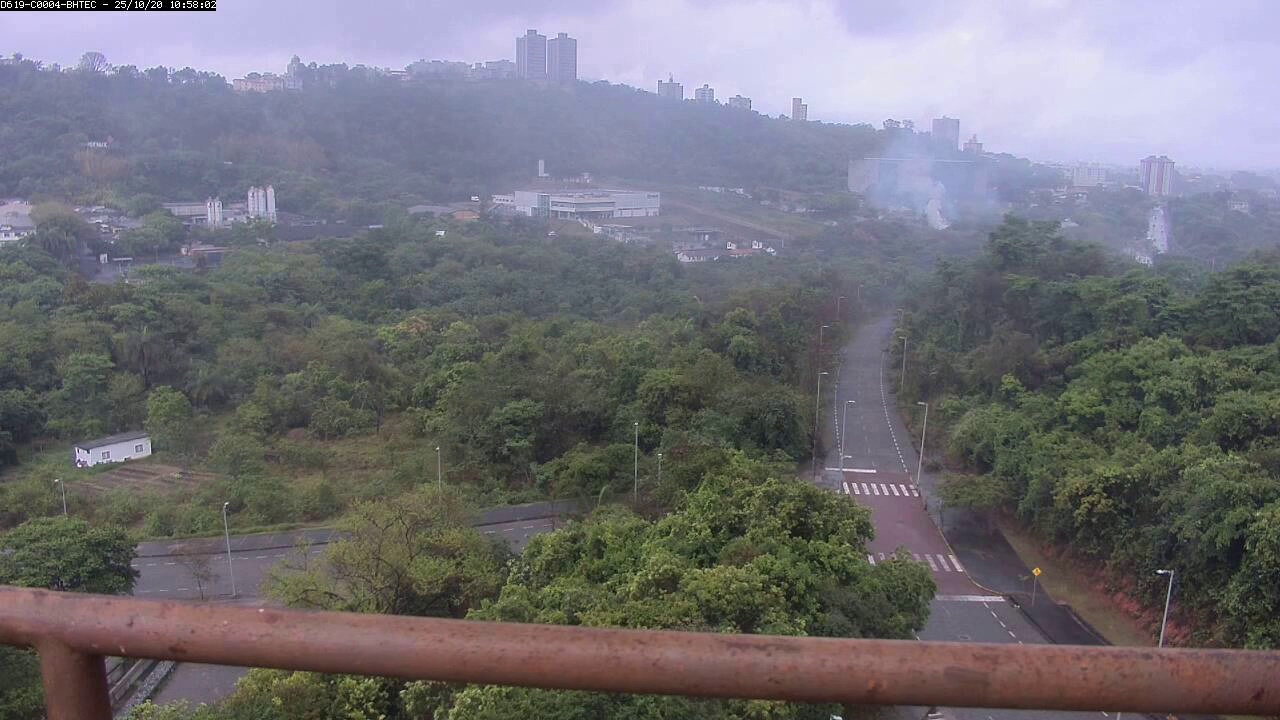
Fire: no
Smoke: yes